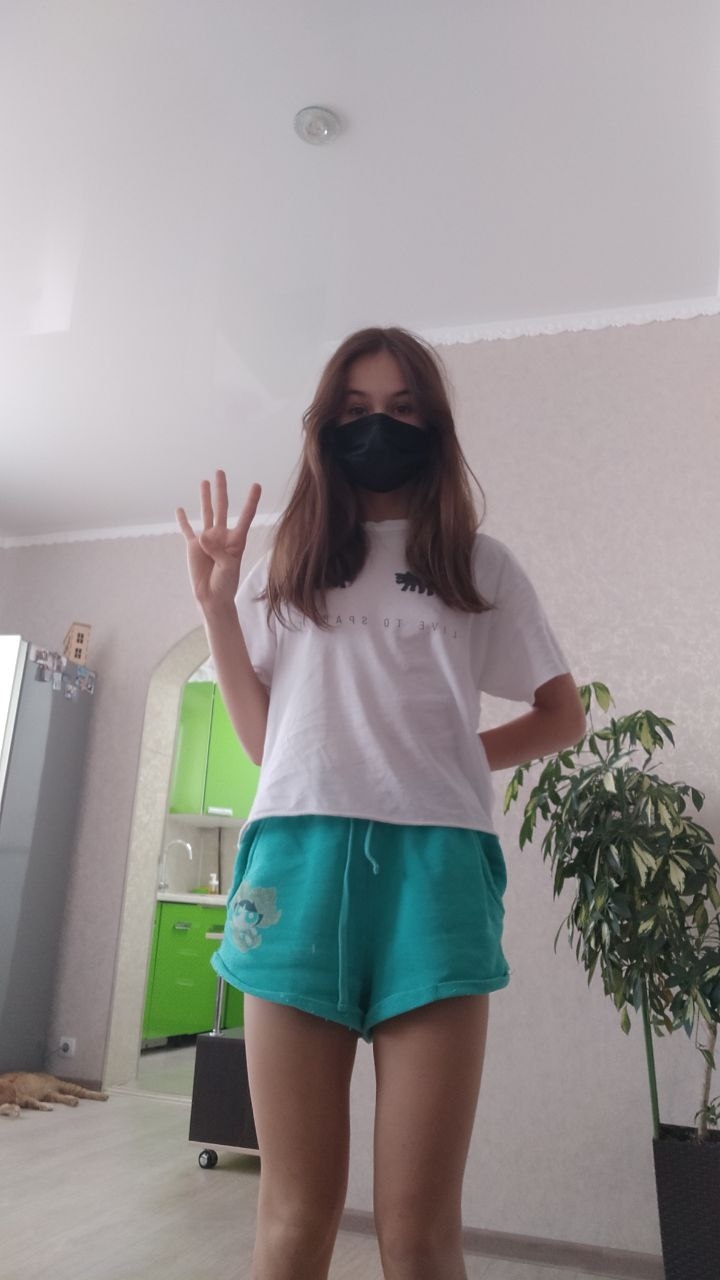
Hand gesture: four